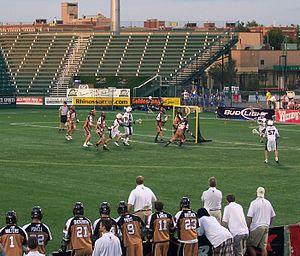
La Ligue majeure de Lacrosse ou MLL est une association sportive professionnelle nord-américaine regroupant 9 équipes de crosse en plein air des États-Unis. Le niveau de jeu de cette ligue est considéré comme le meilleur au monde. Une saison du championnat commence au printemps et se termine en été. La première journée de l'édition inaugurale se tient le 7 juin 2001. Chaque année, les équipes qualifiées pour les séries éliminatoires se battent pour la Coupe Steinfeld.
La crosse au champ ou le lacrosse en champ est un sport collectif masculin de plein air qui oppose deux équipes de dix joueurs sur un terrain en herbe. Ce sport trouve son origine dans la culture amérindienne et ses règles modernes ont été codifiées par le Canadien William George Beers en 1867. La crosse au champ est l'une des trois versions majeures de crosse à l'échelle internationale. Les deux autres versions, la crosse féminine établie dans les années 1890 et la crosse en enclos créée dans les années 1930, sont disputées avec des règles différentes.
Les Rattlers de Dallas sont une équipe américaine professionnelle de crosse, basée à Frisco, Texas. Depuis la saison 2001, ils évoluent dans la Major League Lacrosse ; dans la Division nationale de 2001 à 2005, dans la Conférence Est de 2006 à 2008 et dans la Ligue unique depuis 2011. De 2001 à 2008 et de 2011 à 2017, l'équipe était basée à Rochester, dans l'État de New York, et s'appelait alors les « Rattlers de Rochester ».